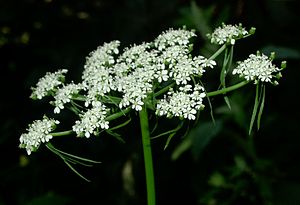
Hundepersille
Hundepersille er en én- eller toårig plante i skærmplante-familien. Det er en 5-200 centimeter høj, meget variabel urt, der nemt kendes på blomsterstandens ensidigt vendte småsvøb. Arten er den eneste i slægten Halvsvøb. Planten er giftig.